Munitions Systems Specialist

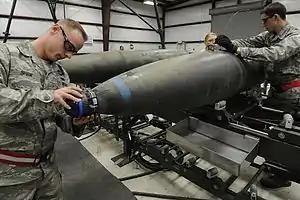
Munitions Systems specialists assigned to the 388th Munitions Squadron assemble an inert GBU-31 joint direct attack munition at Hill Air Force Base, Utah, 2011.

Munitions Systems specialists are enlisted airmen of the U.S. Air Force tasked with protecting, handling, storing, transporting, arming/disarming, and assembly of non-nuclear munitions. The Munitions Systems career field is commonly referred to by airmen as "AMMO".